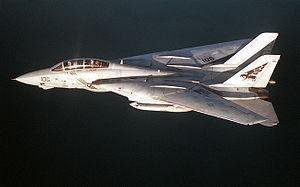
Digital Combat Simulator est un simulateur de vol de combat et de vol civil développé par Eagle Dynamics en association avec The Fighter Collection, paru en 2012.